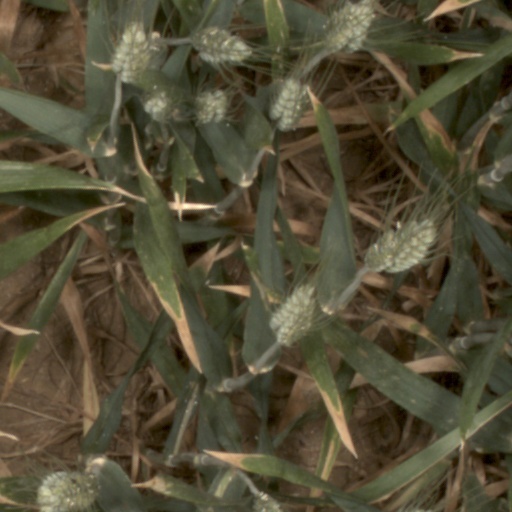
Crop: wheat